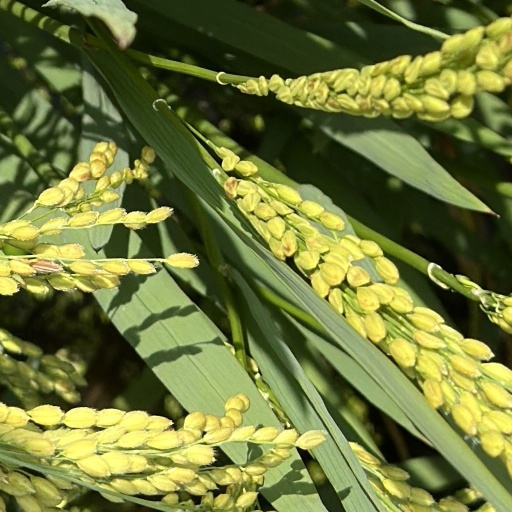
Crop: rice